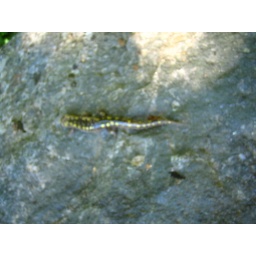
This guy was hangin out on a rock in the woods near the house. The video turned out better than this.